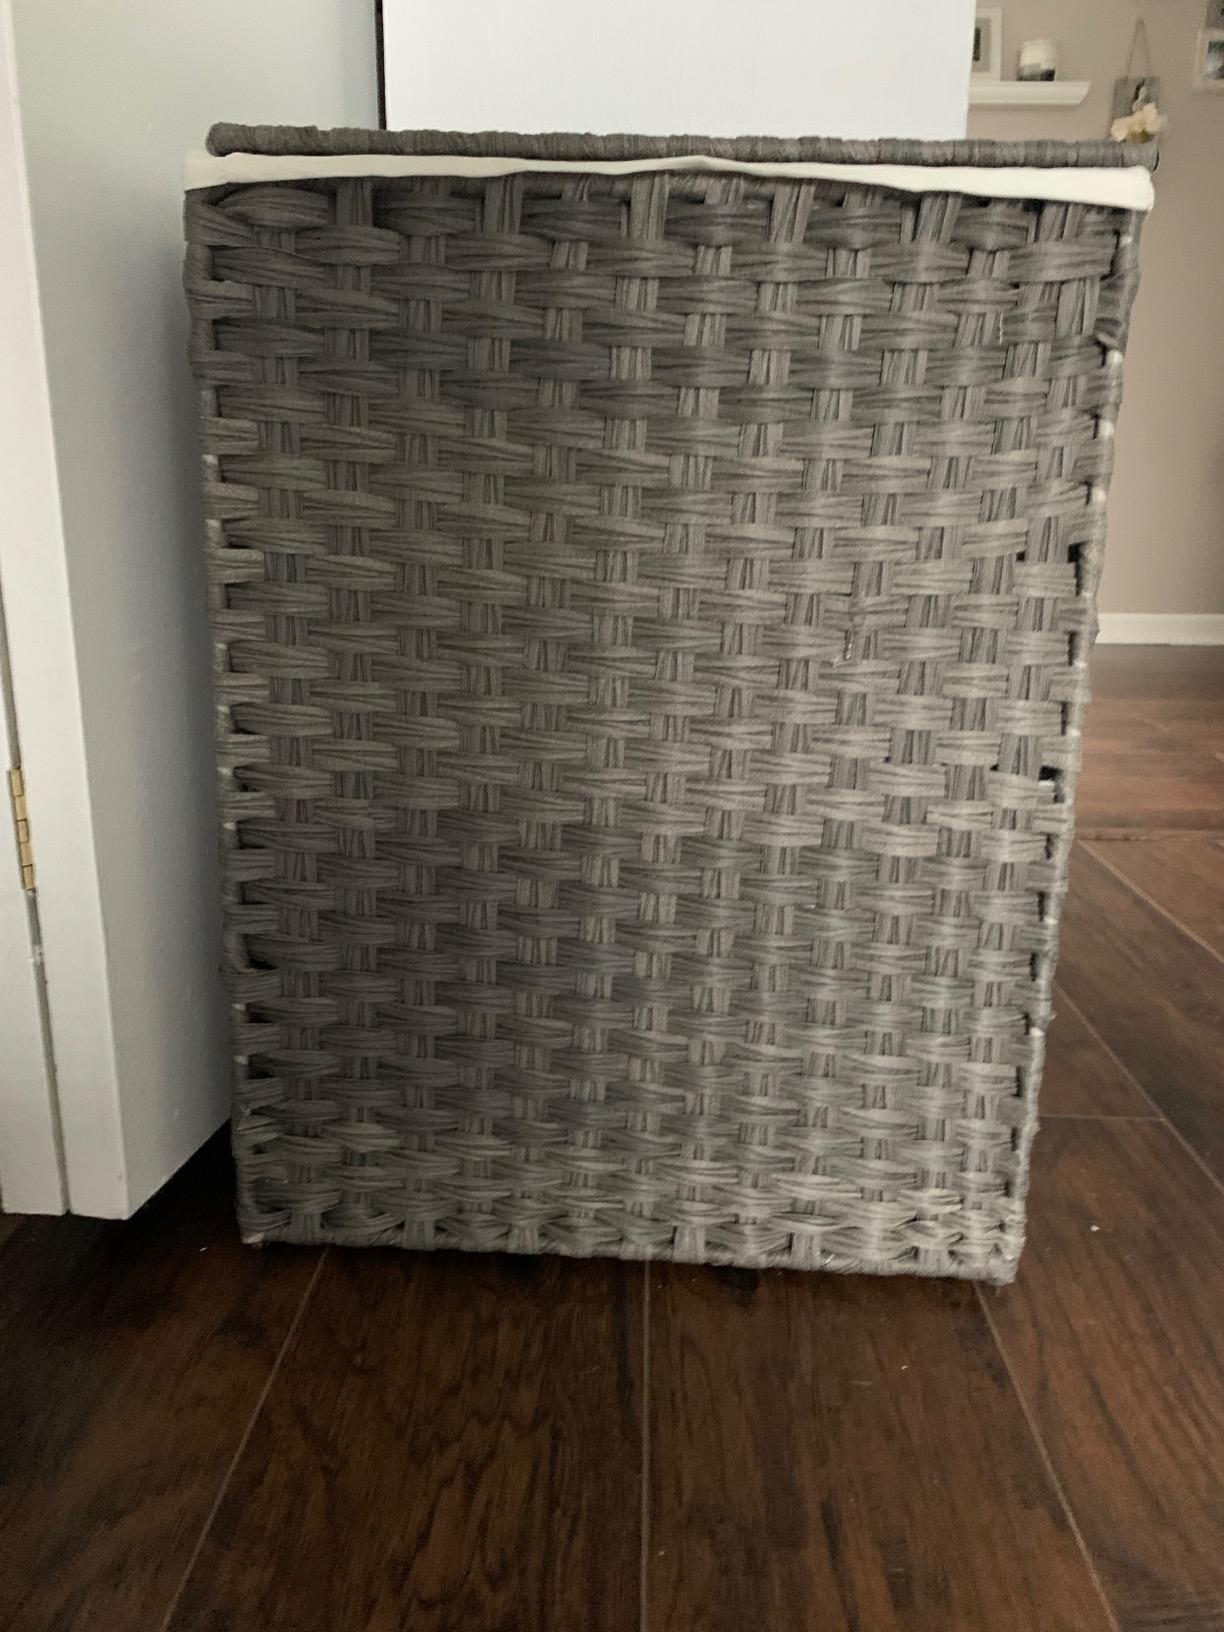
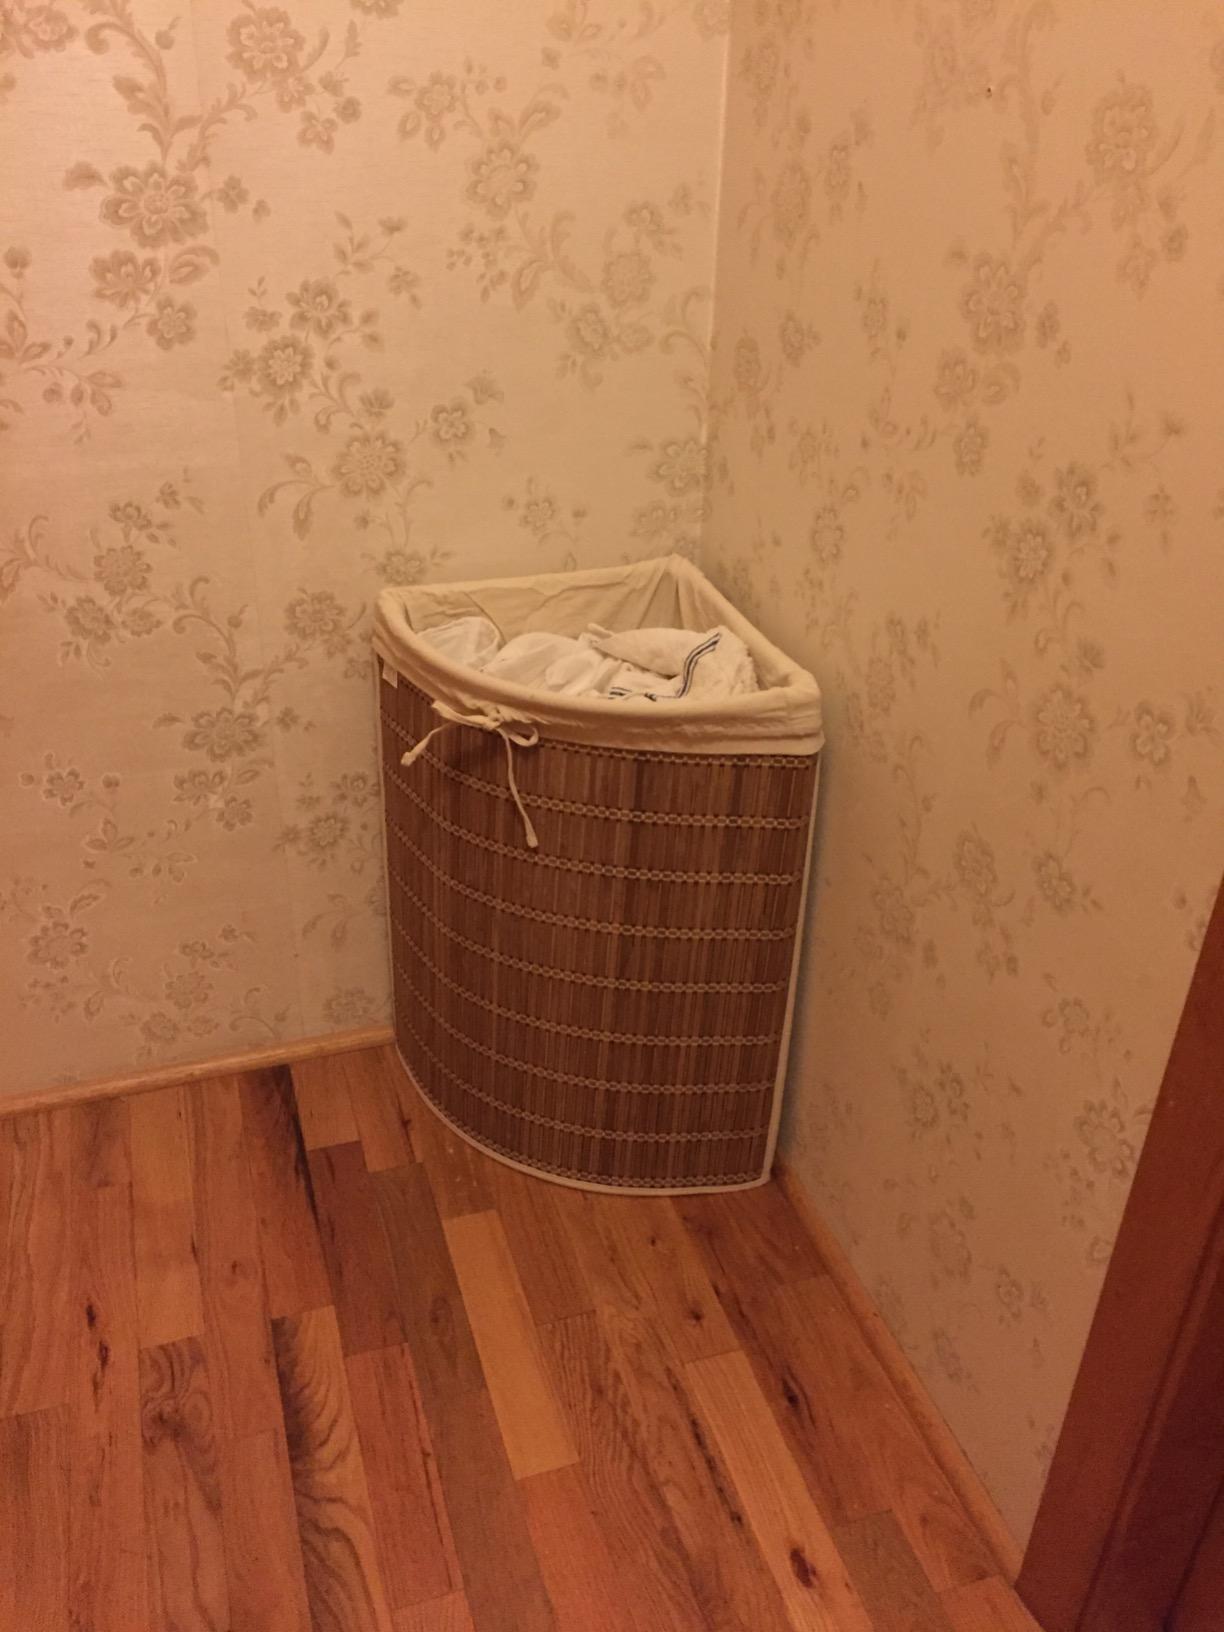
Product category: items_hamper
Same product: no